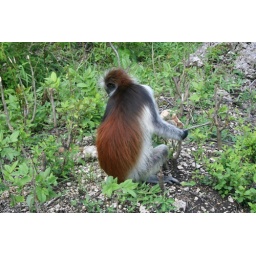
The only place in the world the Red Columbus monkey is seen is in the Jozani forest of Zanzibar.